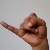
The image shows a hand gesture representing the letter 'J' in Indian Sign Language.